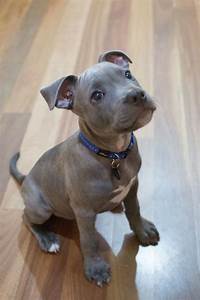
Label: dog